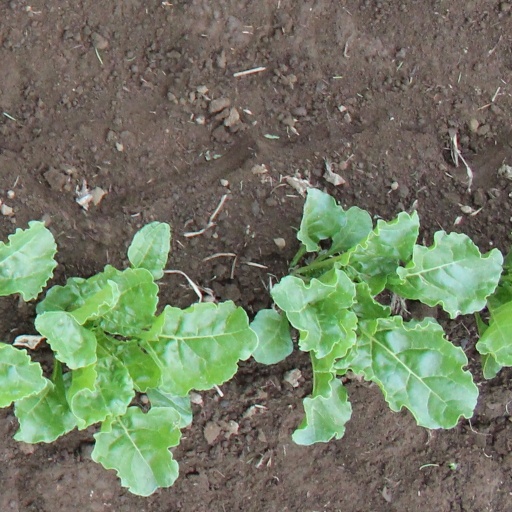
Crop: sugar beet